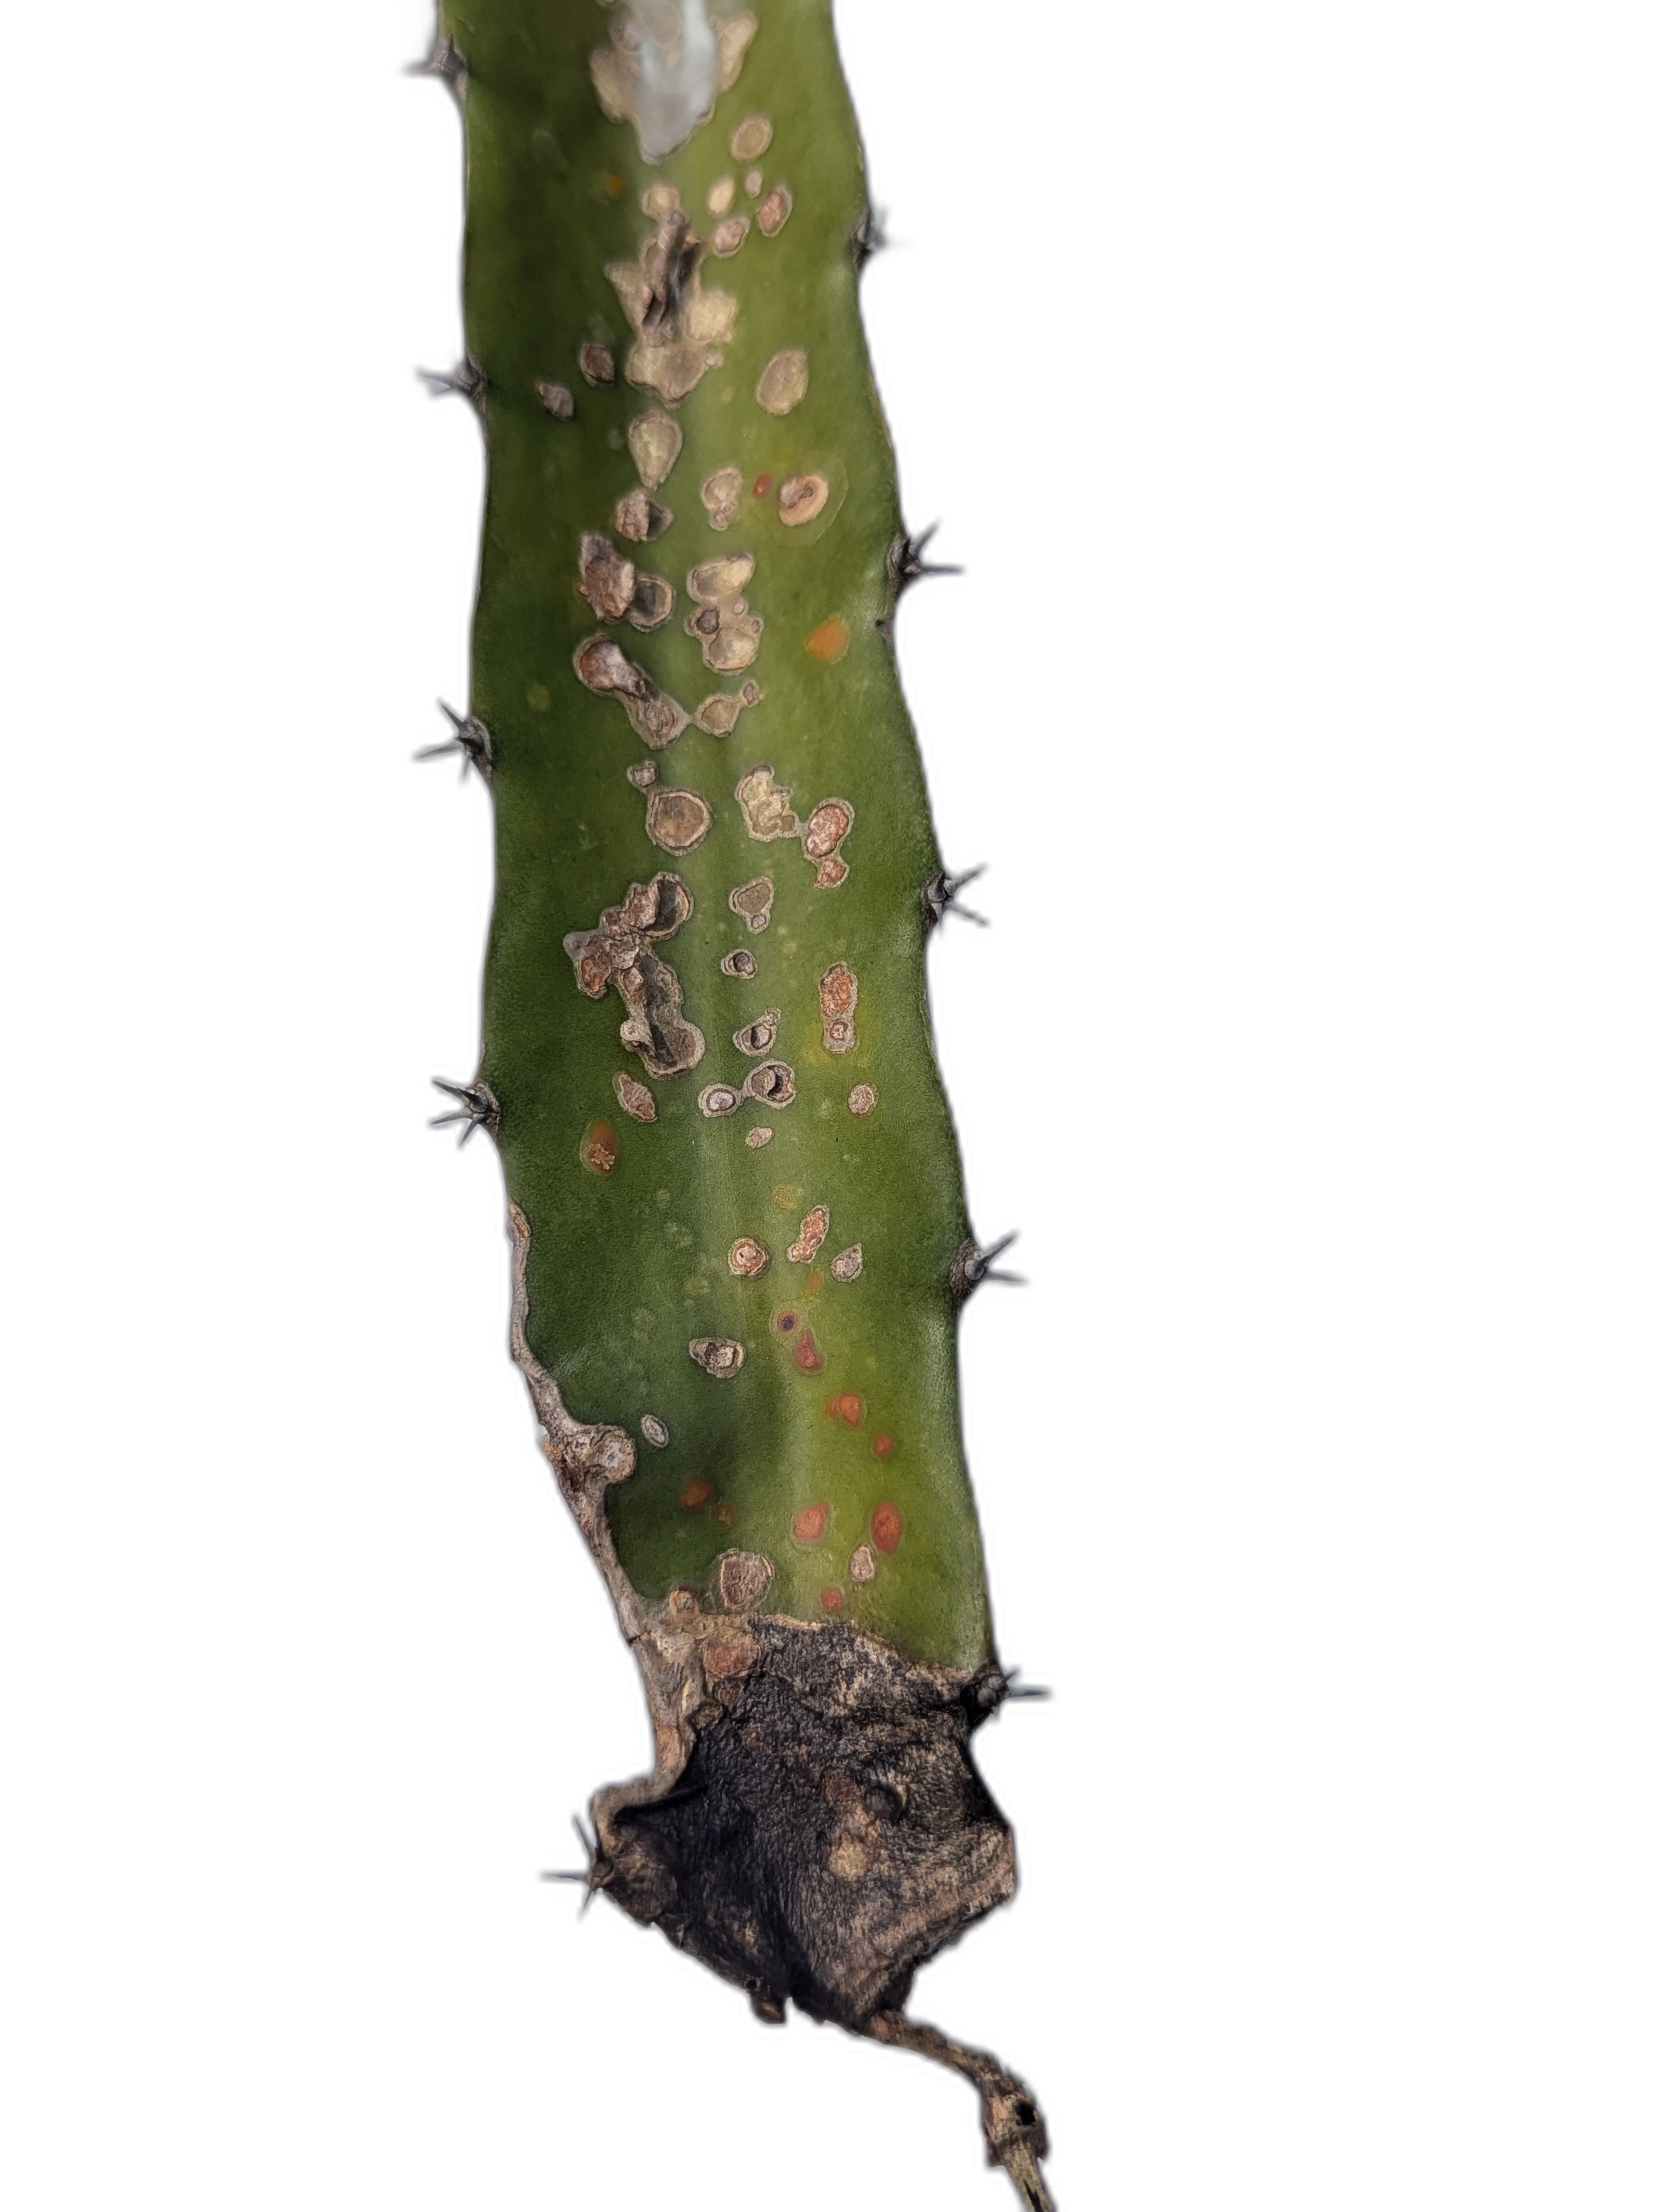
Label: Bad leaf